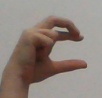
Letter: thal